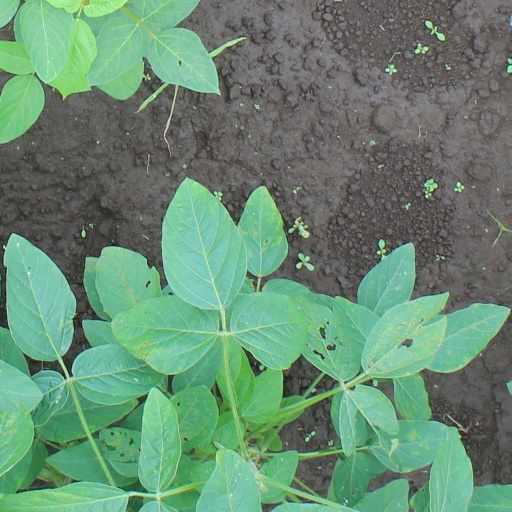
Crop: soybean